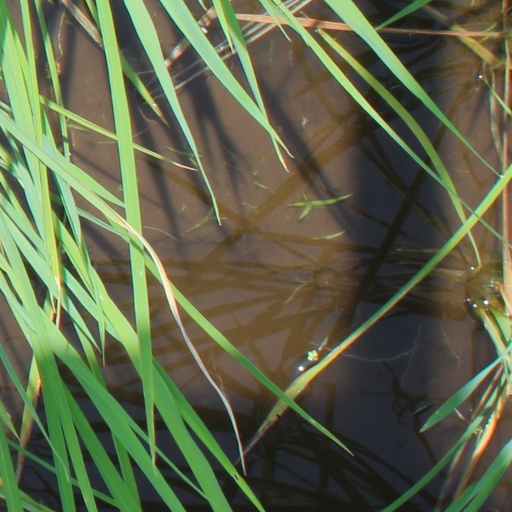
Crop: rice